Charles Brickley

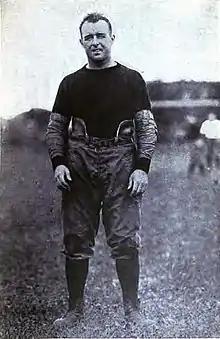

Charles Edward Brickley (November 24, 1891 – December 28, 1949) was an American football player and coach. He was a two-time All-American at Harvard and set college football records for career and single-season field goals. He then served as the head football coach at the Johns Hopkins University in 1915 and Boston College from 1916 to 1917 and coached the New York Brickley Giants of the American Professional Football Association—now the National Football League—in 1921. He also competed the triple jump at the 1912 Summer Olympics.